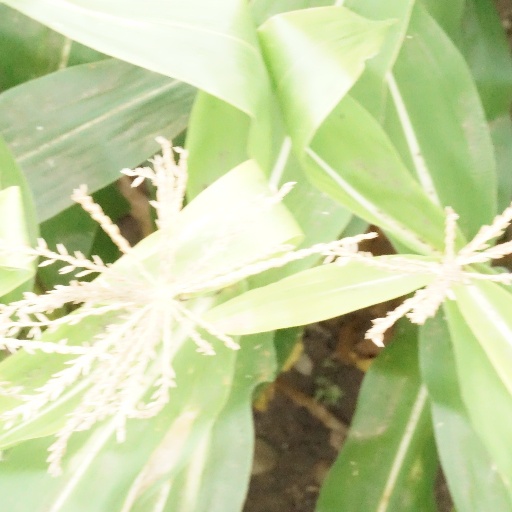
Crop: maize; corn